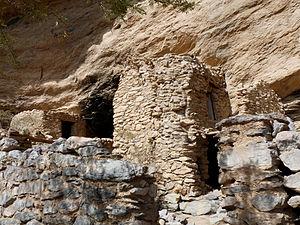
Village abandonné de Sap Bani Khamis (ou As Sab). Djebel Shams, nord du sultanat d'Oman.
Sap Bani Khamis est un village de montagne escarpé situé à proximité du Jebel Shams – point culminant du Sultanat d'Oman –, dans le Hajar occidental. Aujourd'hui abandonné, il était constitué d'habitations semi-troglodytes dont il subsiste quelques vestiges.